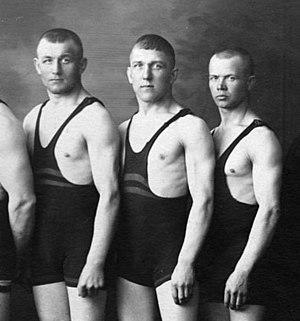
Väinö Kajander est un lutteur finlandais spécialiste de la lutte gréco-romaine né le 30 novembre 1893 à Elimäki et mort le 16 septembre 1978 à Helsinki.